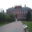
Label: castle